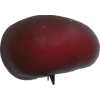
Label: nectarine_flat